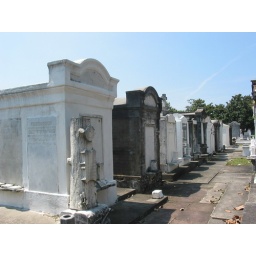
Cemetery in New Orleans - ground water doesn't allow to burry 6 feet under